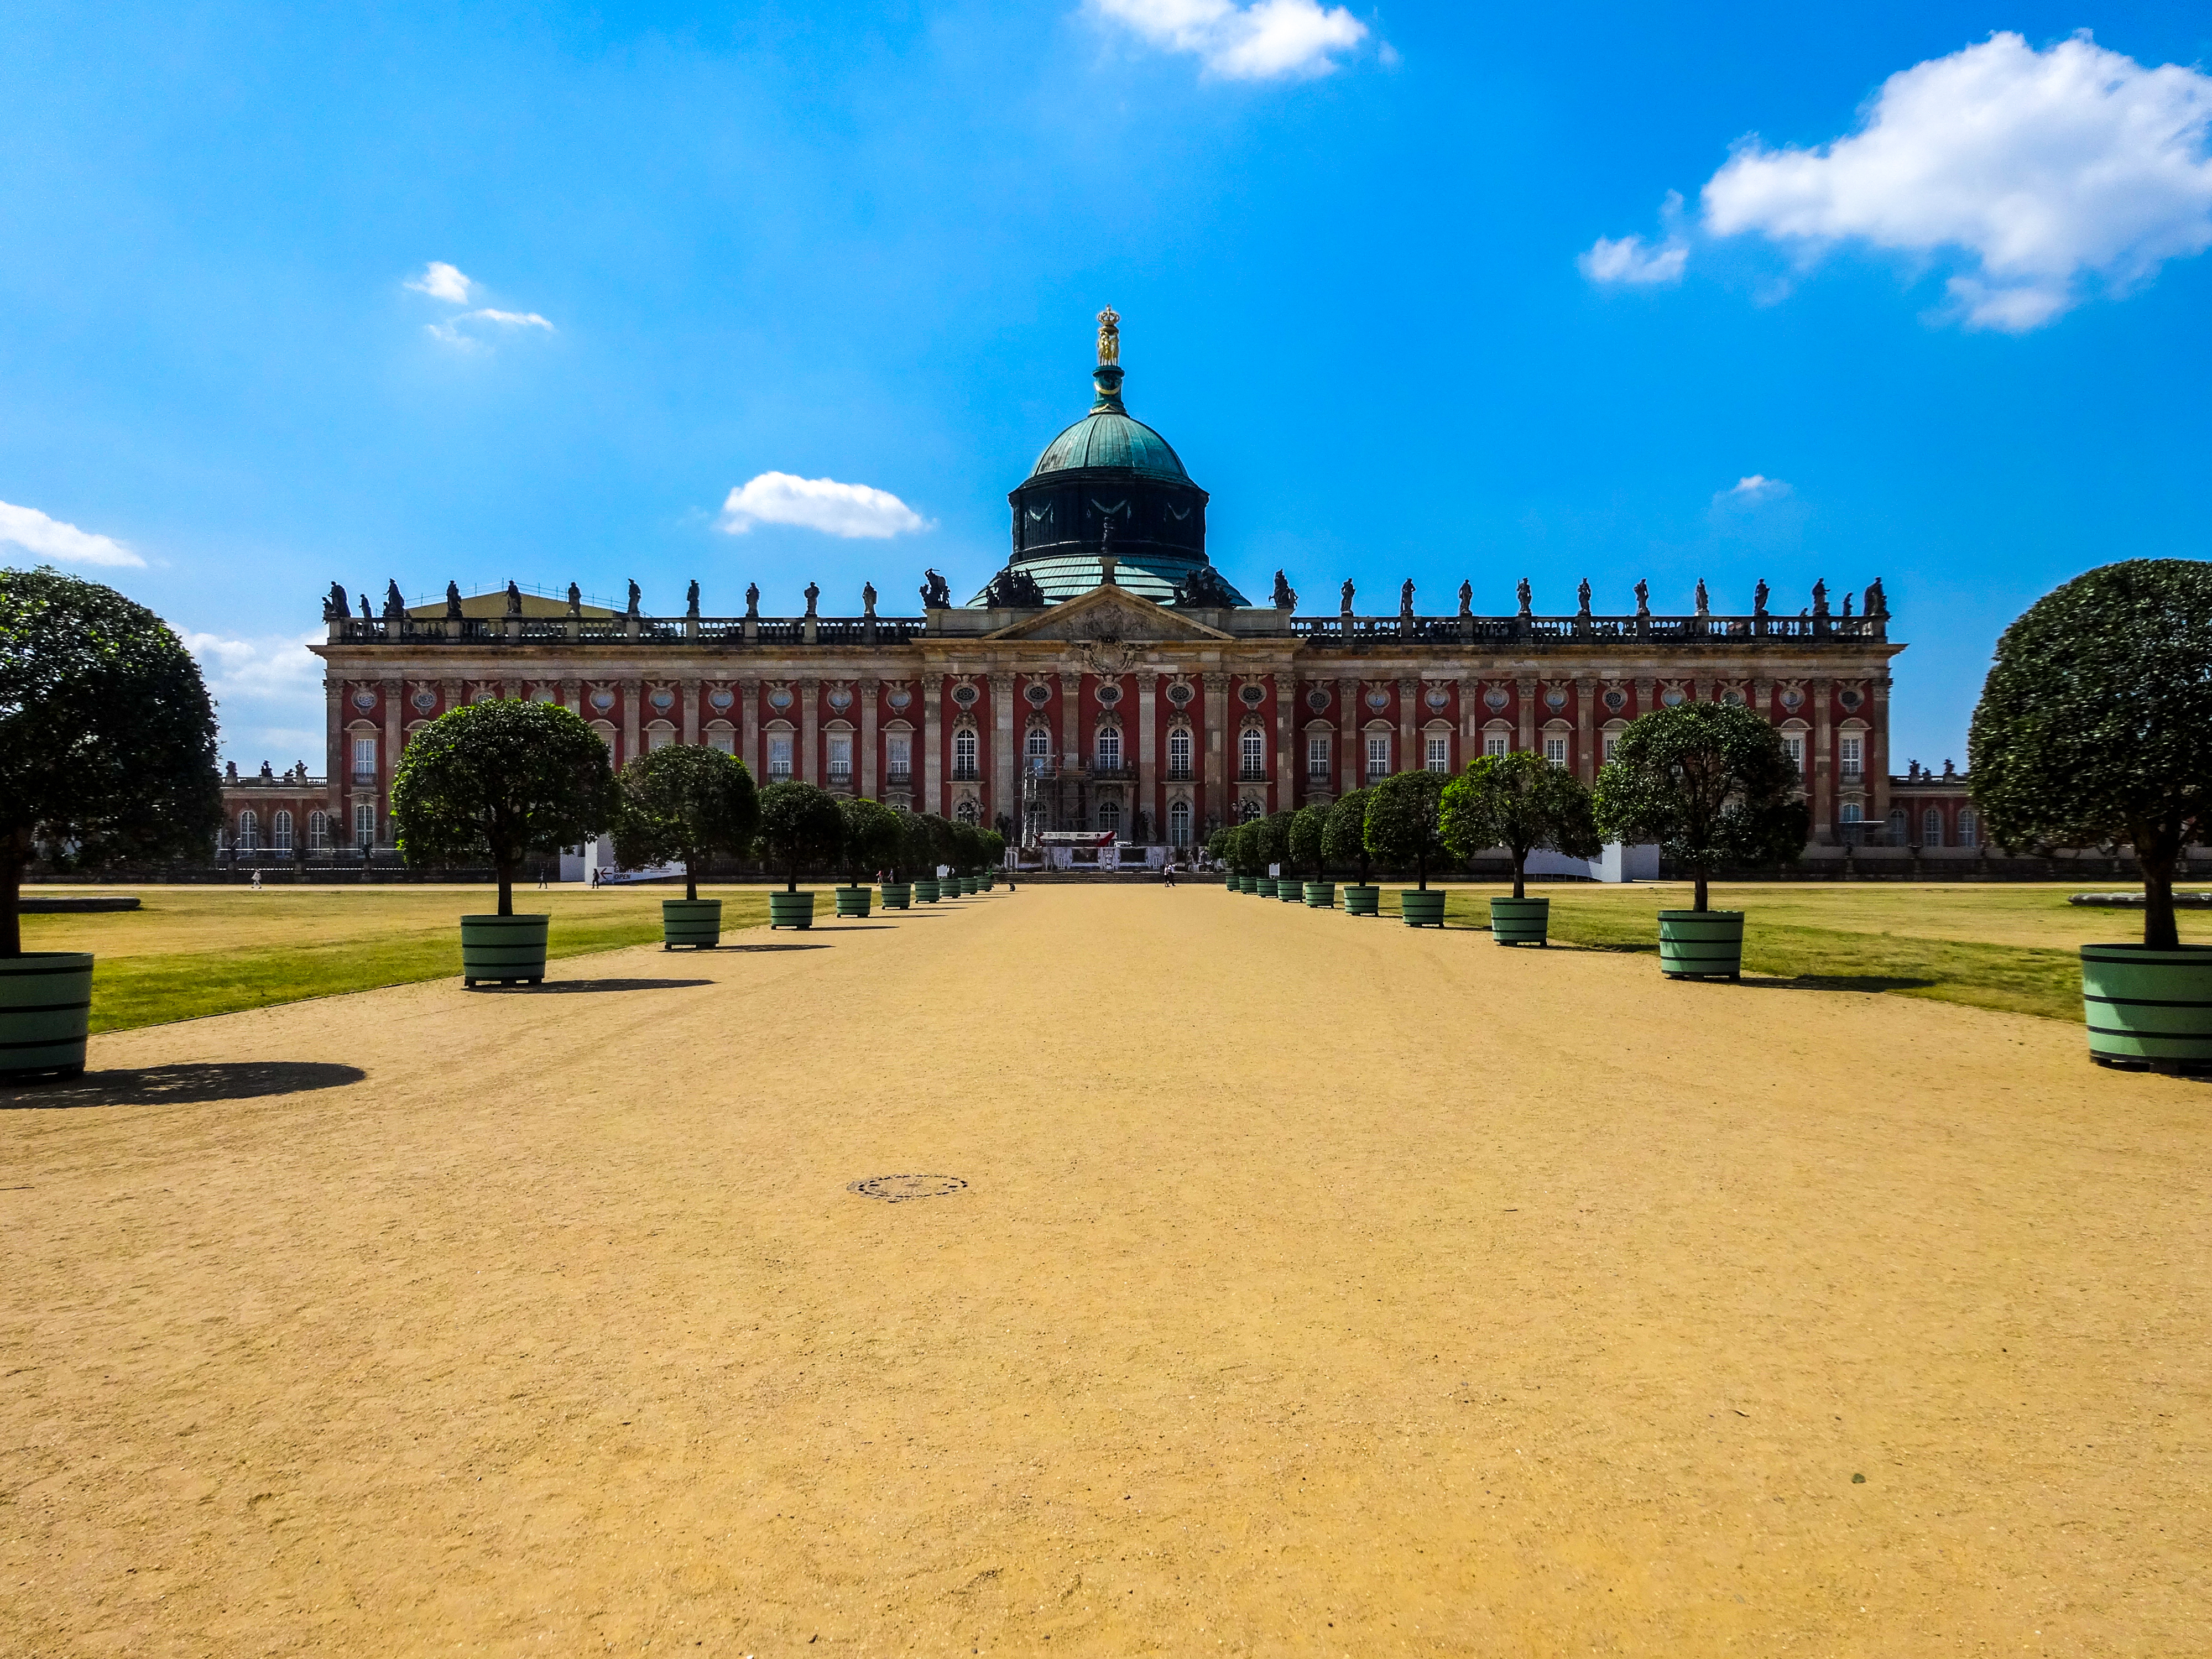
building, palace, facade, neues palais, potsdam, architecture, sanssouci, historically, history, brandenburg, germany, cloud, sky, plant, tree, grass, city, landscape, leisure, lawn, monument, grassland, stately home, cumulus, sport venue, official residence, garden, dome, landscaping, historic site, symmetry, hedge, classical architecture, government, tourism, vacation, manor house, town square, tourist attraction, mansion, estate, shrub, national historic landmark, castle, presidential palace, unesco world heritage site, park, memorial, chateau